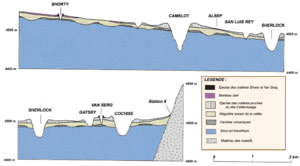
Vallée Taurus Littrow
Apollo 17 est la dernière mission du programme spatial Apollo à emmener des hommes à la surface de la Lune. Avec cette mission, l'agence spatiale américaine, la NASA, conclut le projet lancé en 1961 par le président John F. Kennedy qui avait pour objectif d'amener des hommes sur la Lune. Apollo 17 est, comme Apollo 15 et 16, une mission de type J, caractérisée par un important volet scientifique. Le module lunaire utilisé permet aux astronautes de séjourner trois jours sur la surface de la Lune ; les sorties extravéhiculaires peuvent durer jusqu'à huit heures tandis que la mobilité des astronautes est accrue grâce au rover lunaire ; le vaisseau Apollo emporte des expériences scientifiques mises en œuvre en surface mais également en orbite.
Le principe de continuité latérale est un axiome essentiel de la stratigraphie, disant, qu'en première analyse, dans les séquences stratigraphiques non déformées, l'âge d'une strate est le même sur toute son étendue, même si les roches sont de nature différente.